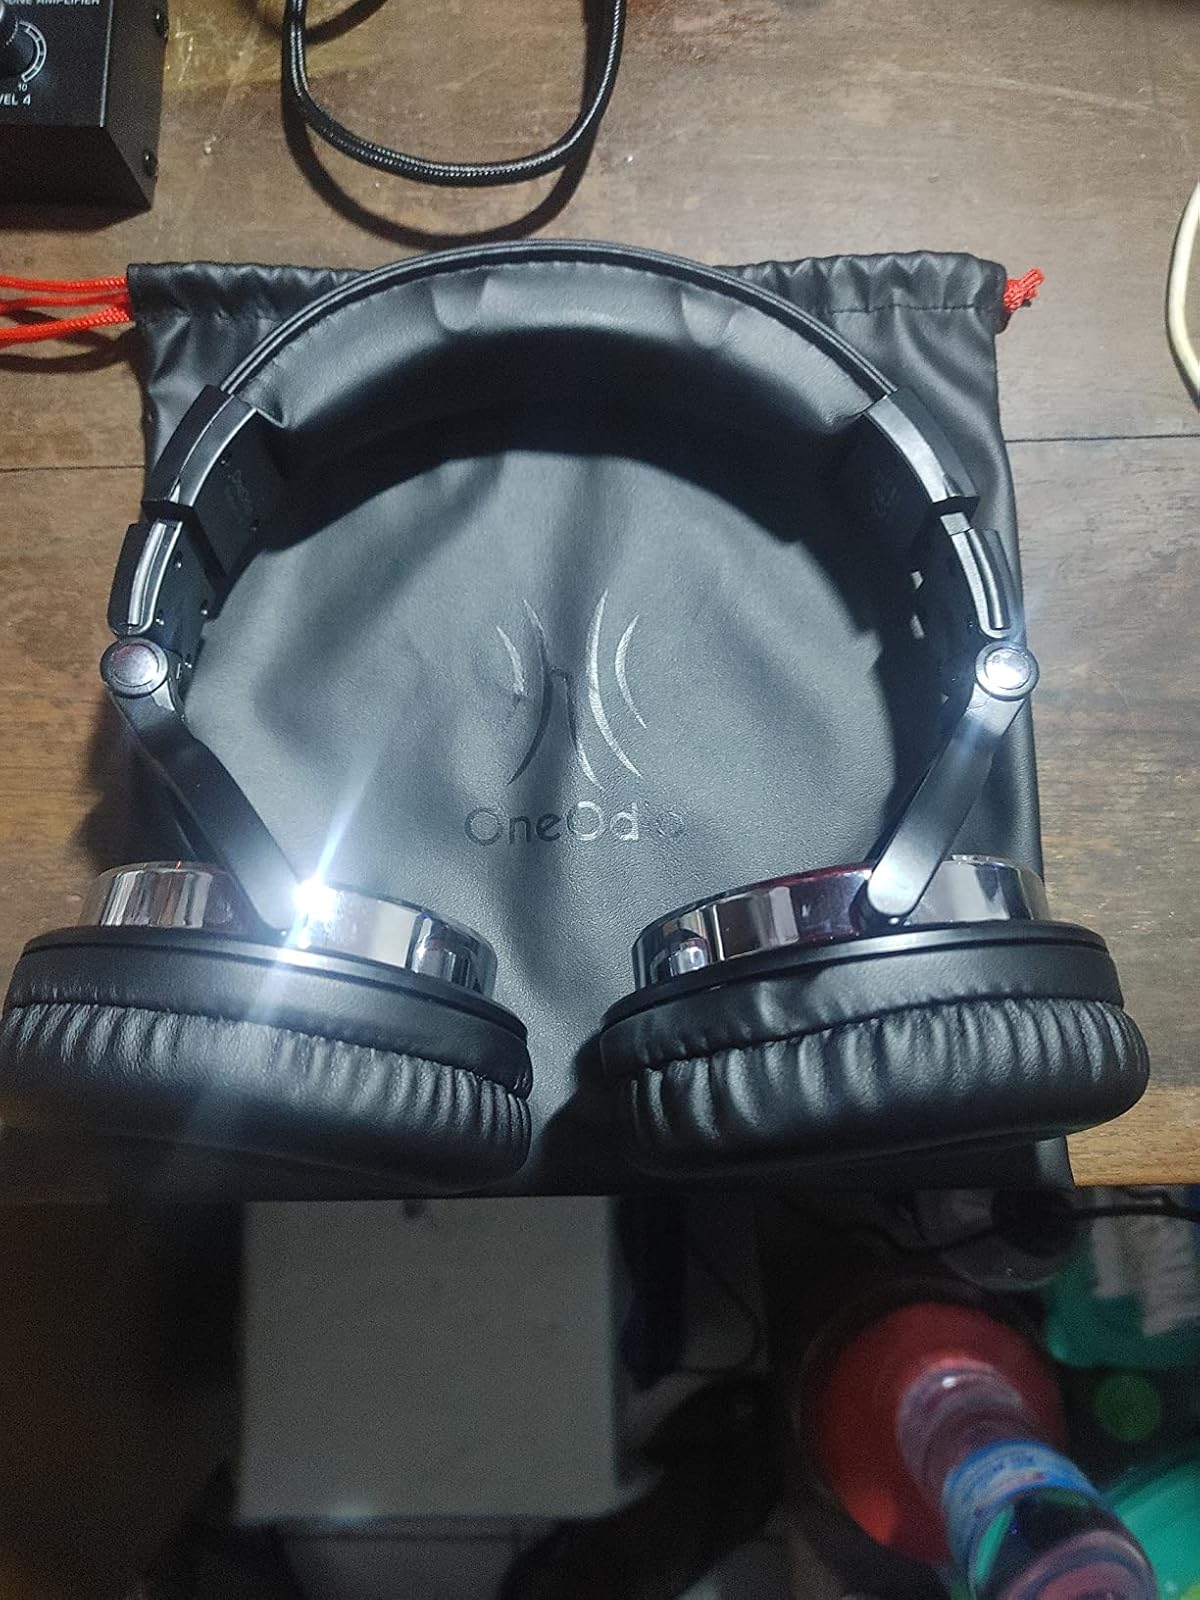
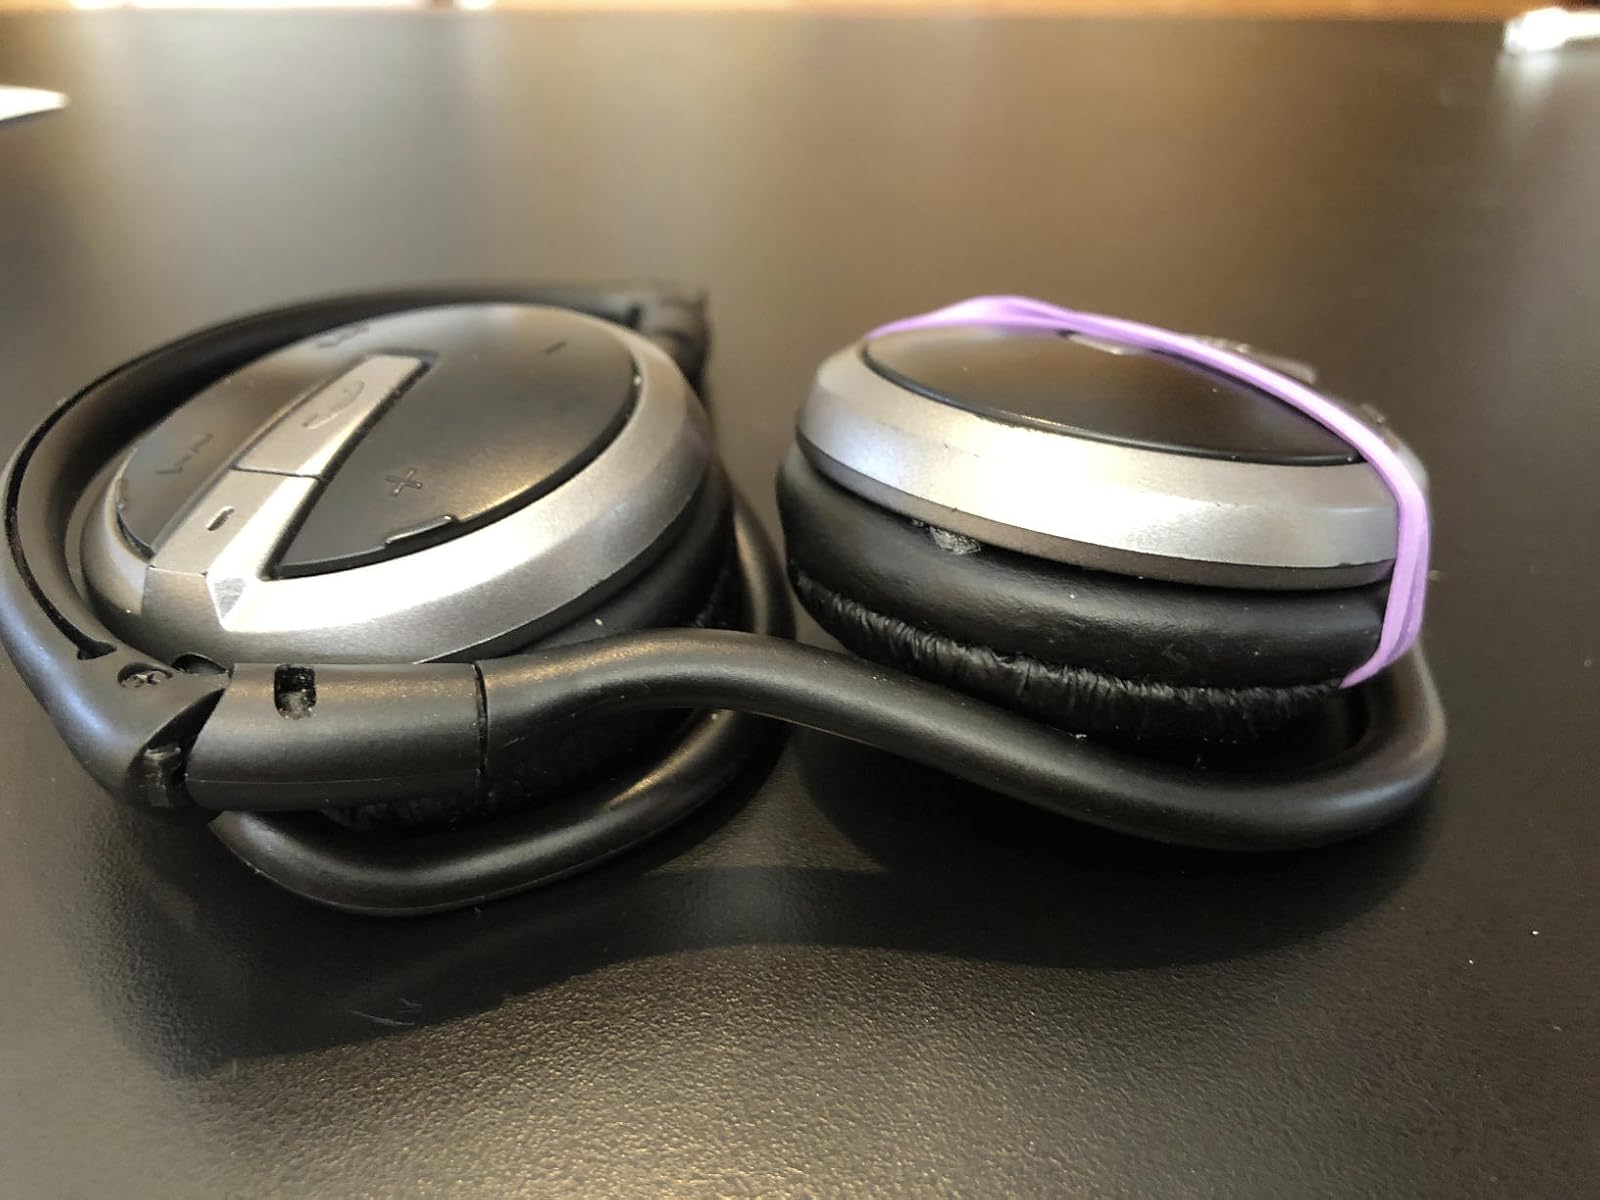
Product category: headphones
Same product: no